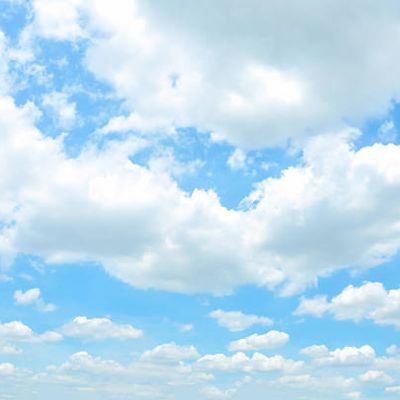
Cloud type: Cirrocumulus (Cc)